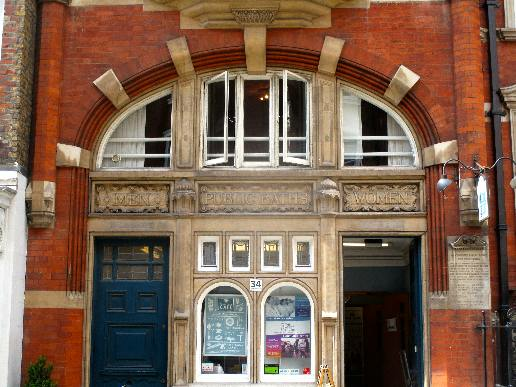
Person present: No